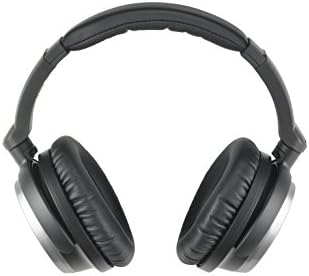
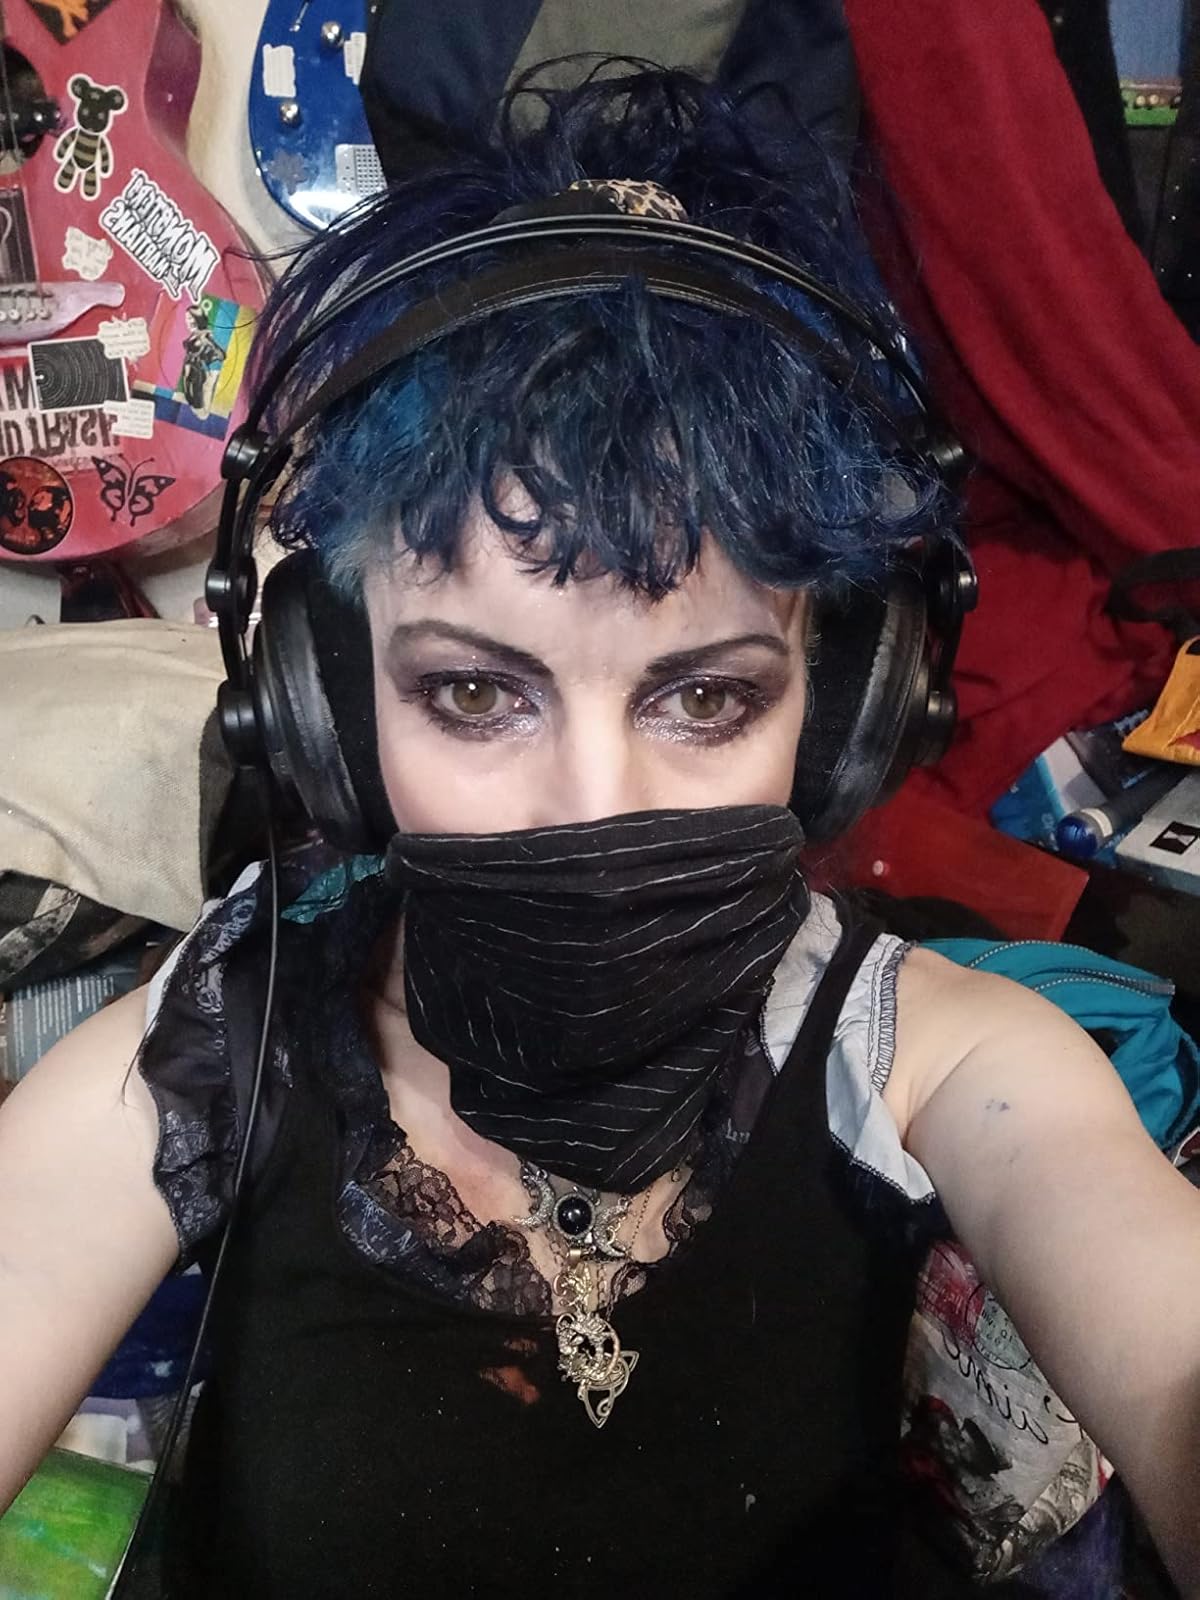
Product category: headphones
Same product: no